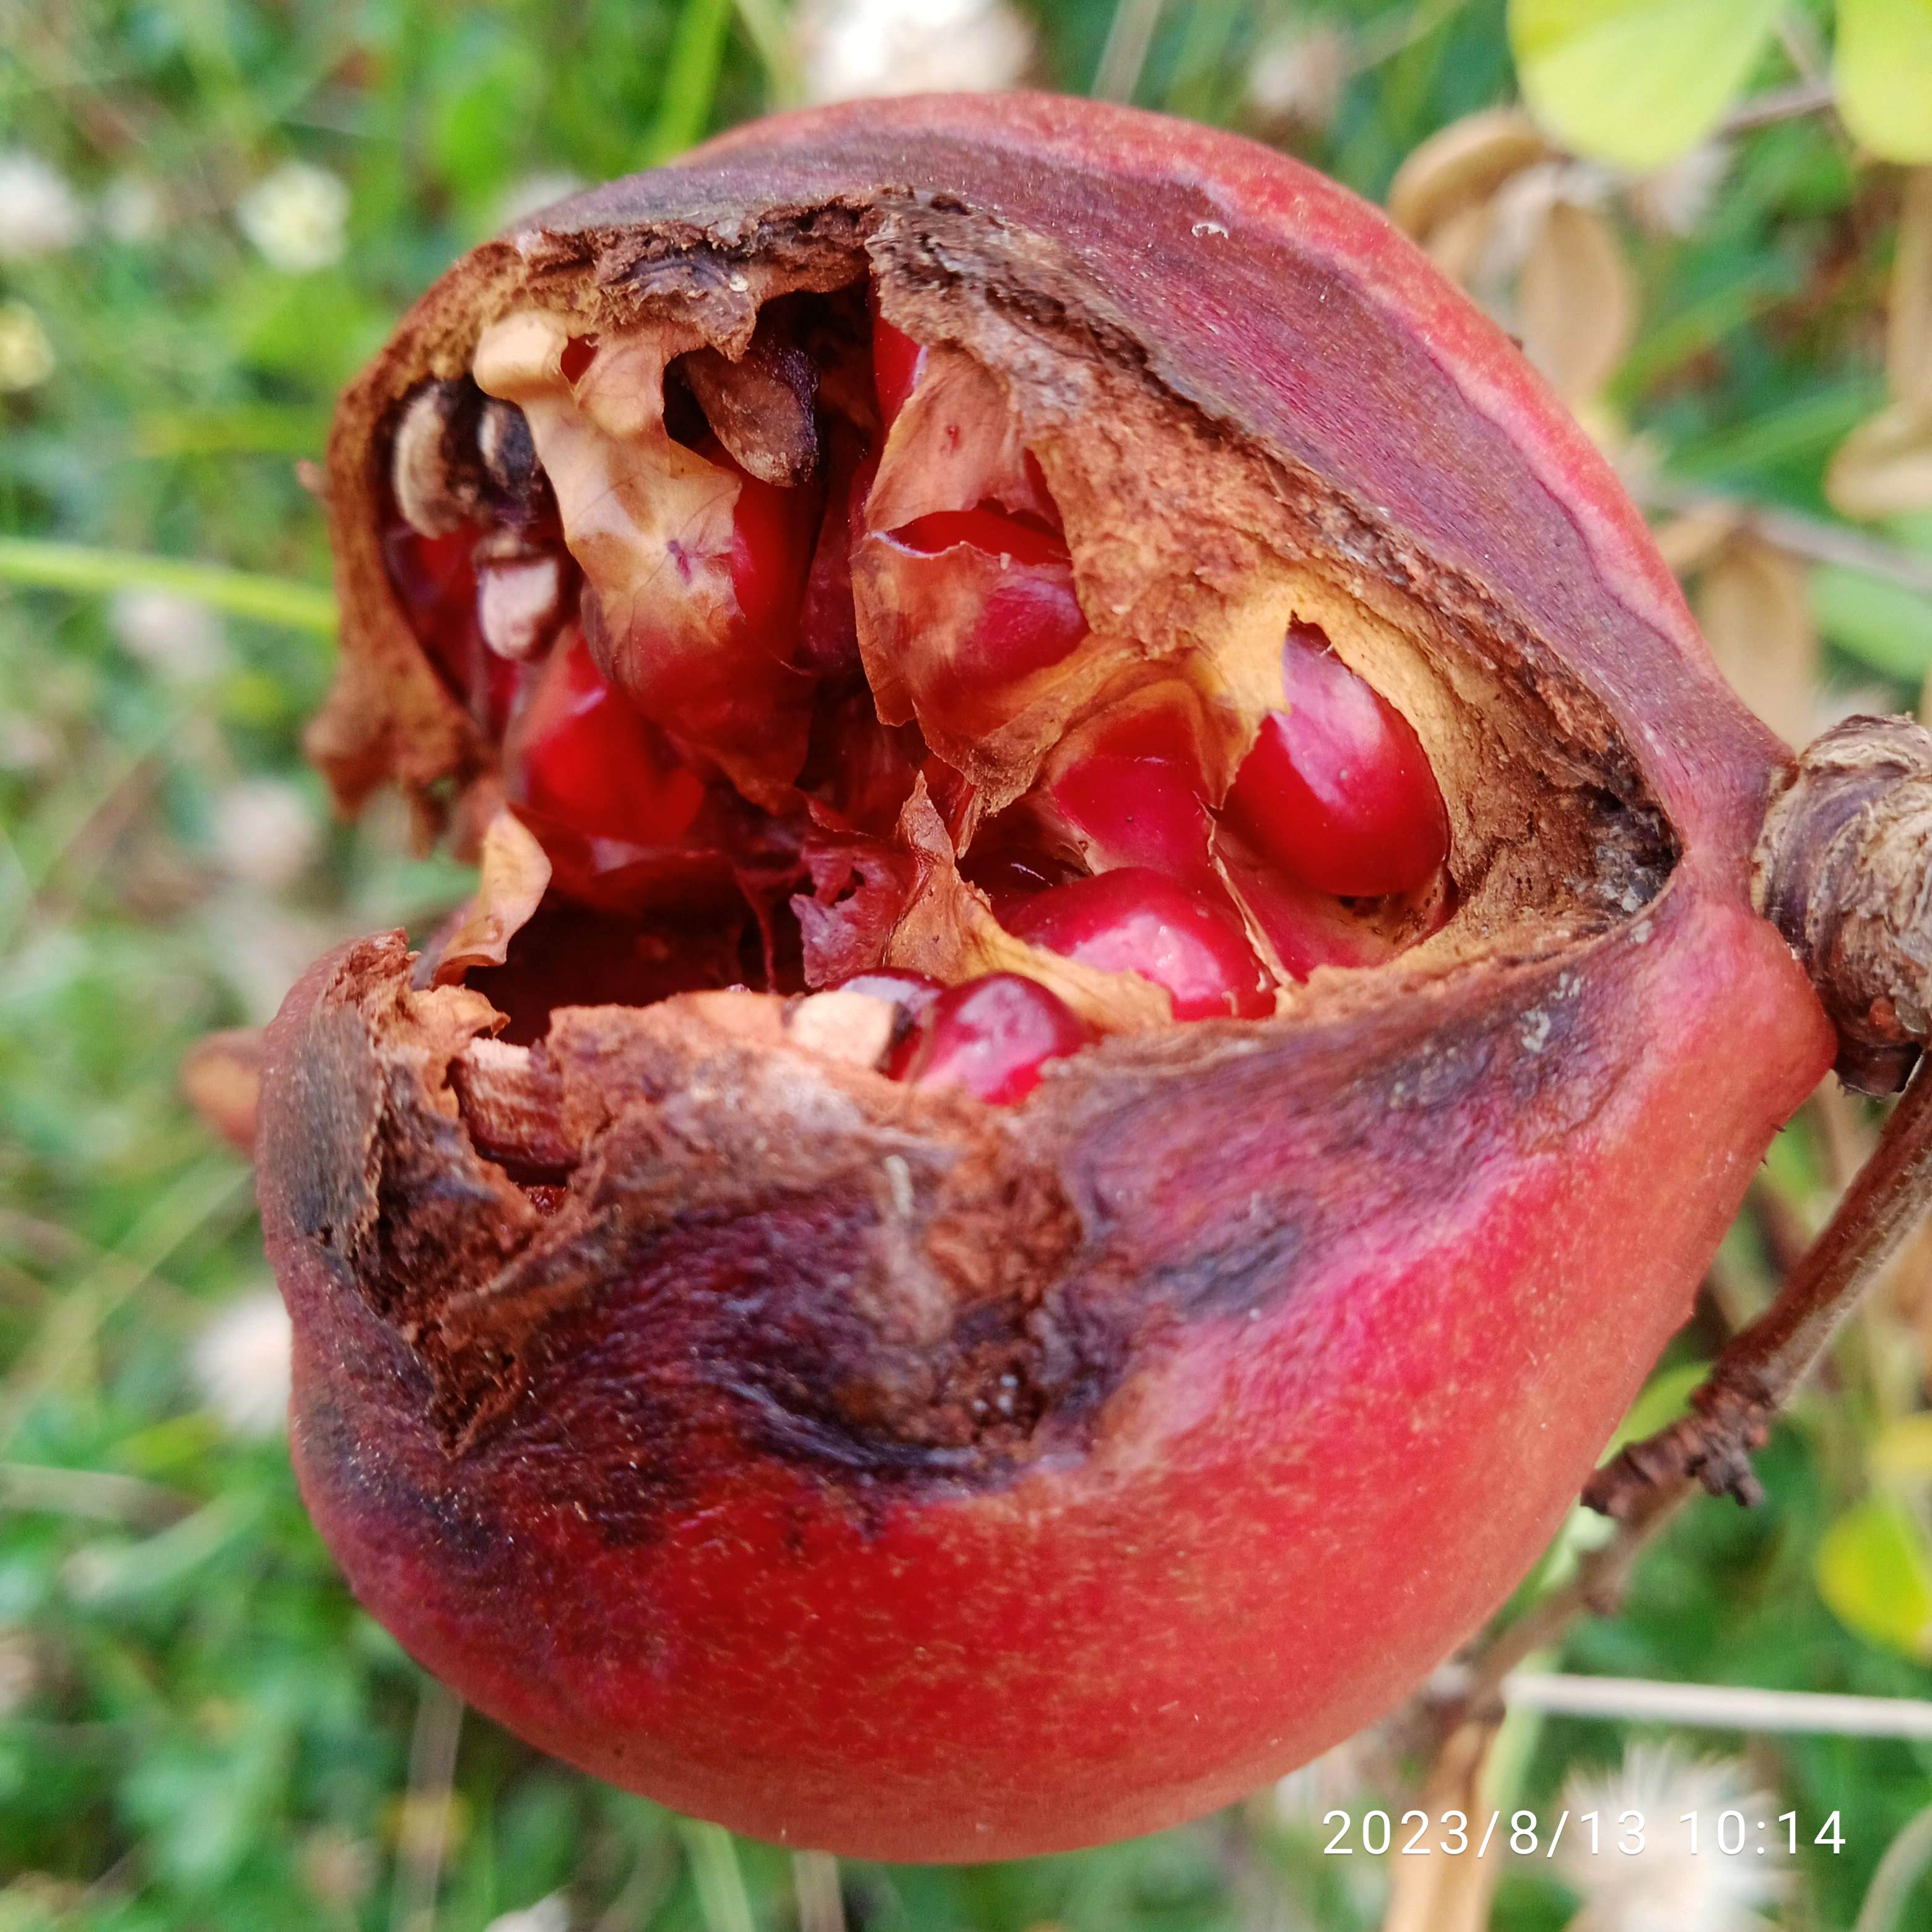
Label: Bacterial_Blight